Croatian Radio

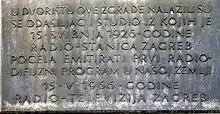
Memorial plaque on the building on 9 St. Mark's Square in Zagreb

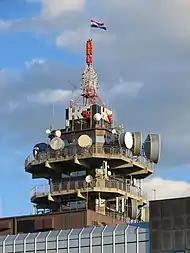
HRT Broadcasting Centre, Prisavlje (2013)

The beginning of Croatian radio date back to 1926, when the broadcasting of "Radio Zagreb" began. It was founded by the "Radio Club Zagreb" which was made up of more than 130 distinguished radio amateurs and businessmen from Zagreb and other parts of Croatia led by the Croatian physicist Oton Kučera. It was the first radio station in all of Southeast Europe. It started broadcasting on May 15, 1926, on a 350m mid-wave from the headquarters on St. Mark's Square in Zagreb.